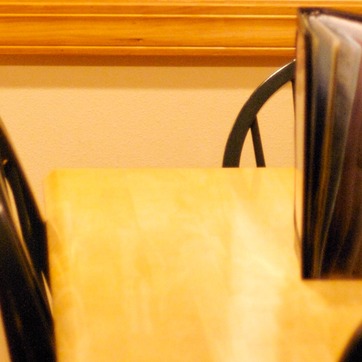
Material: wood